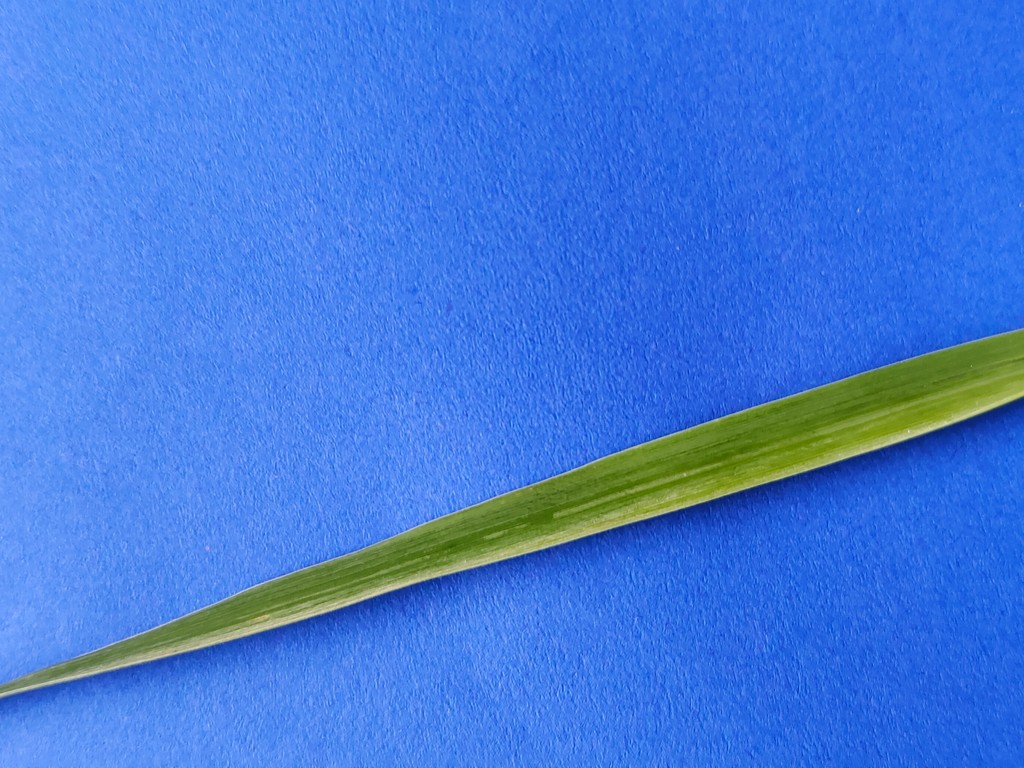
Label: Healthy